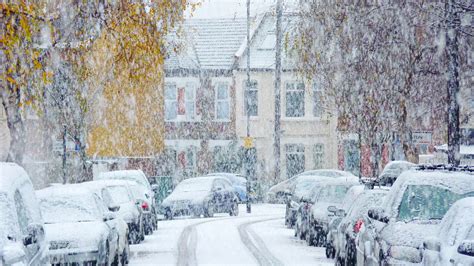
Weather: snow or frosty